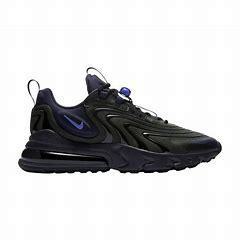
Brand: Nike
Model: Air Max 270 React ENG